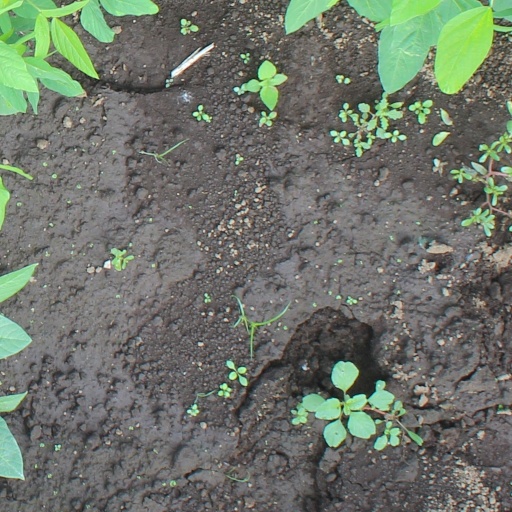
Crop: soybean